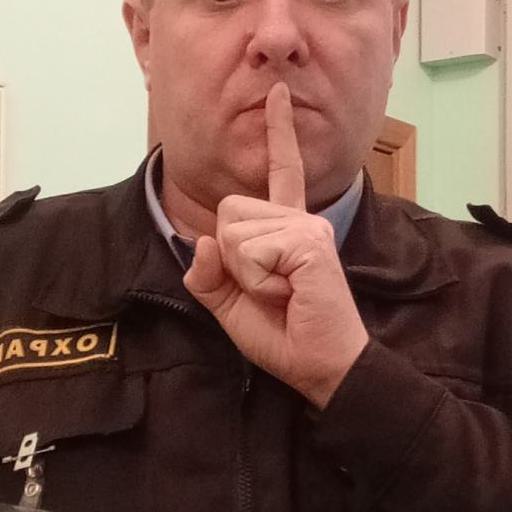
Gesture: mute